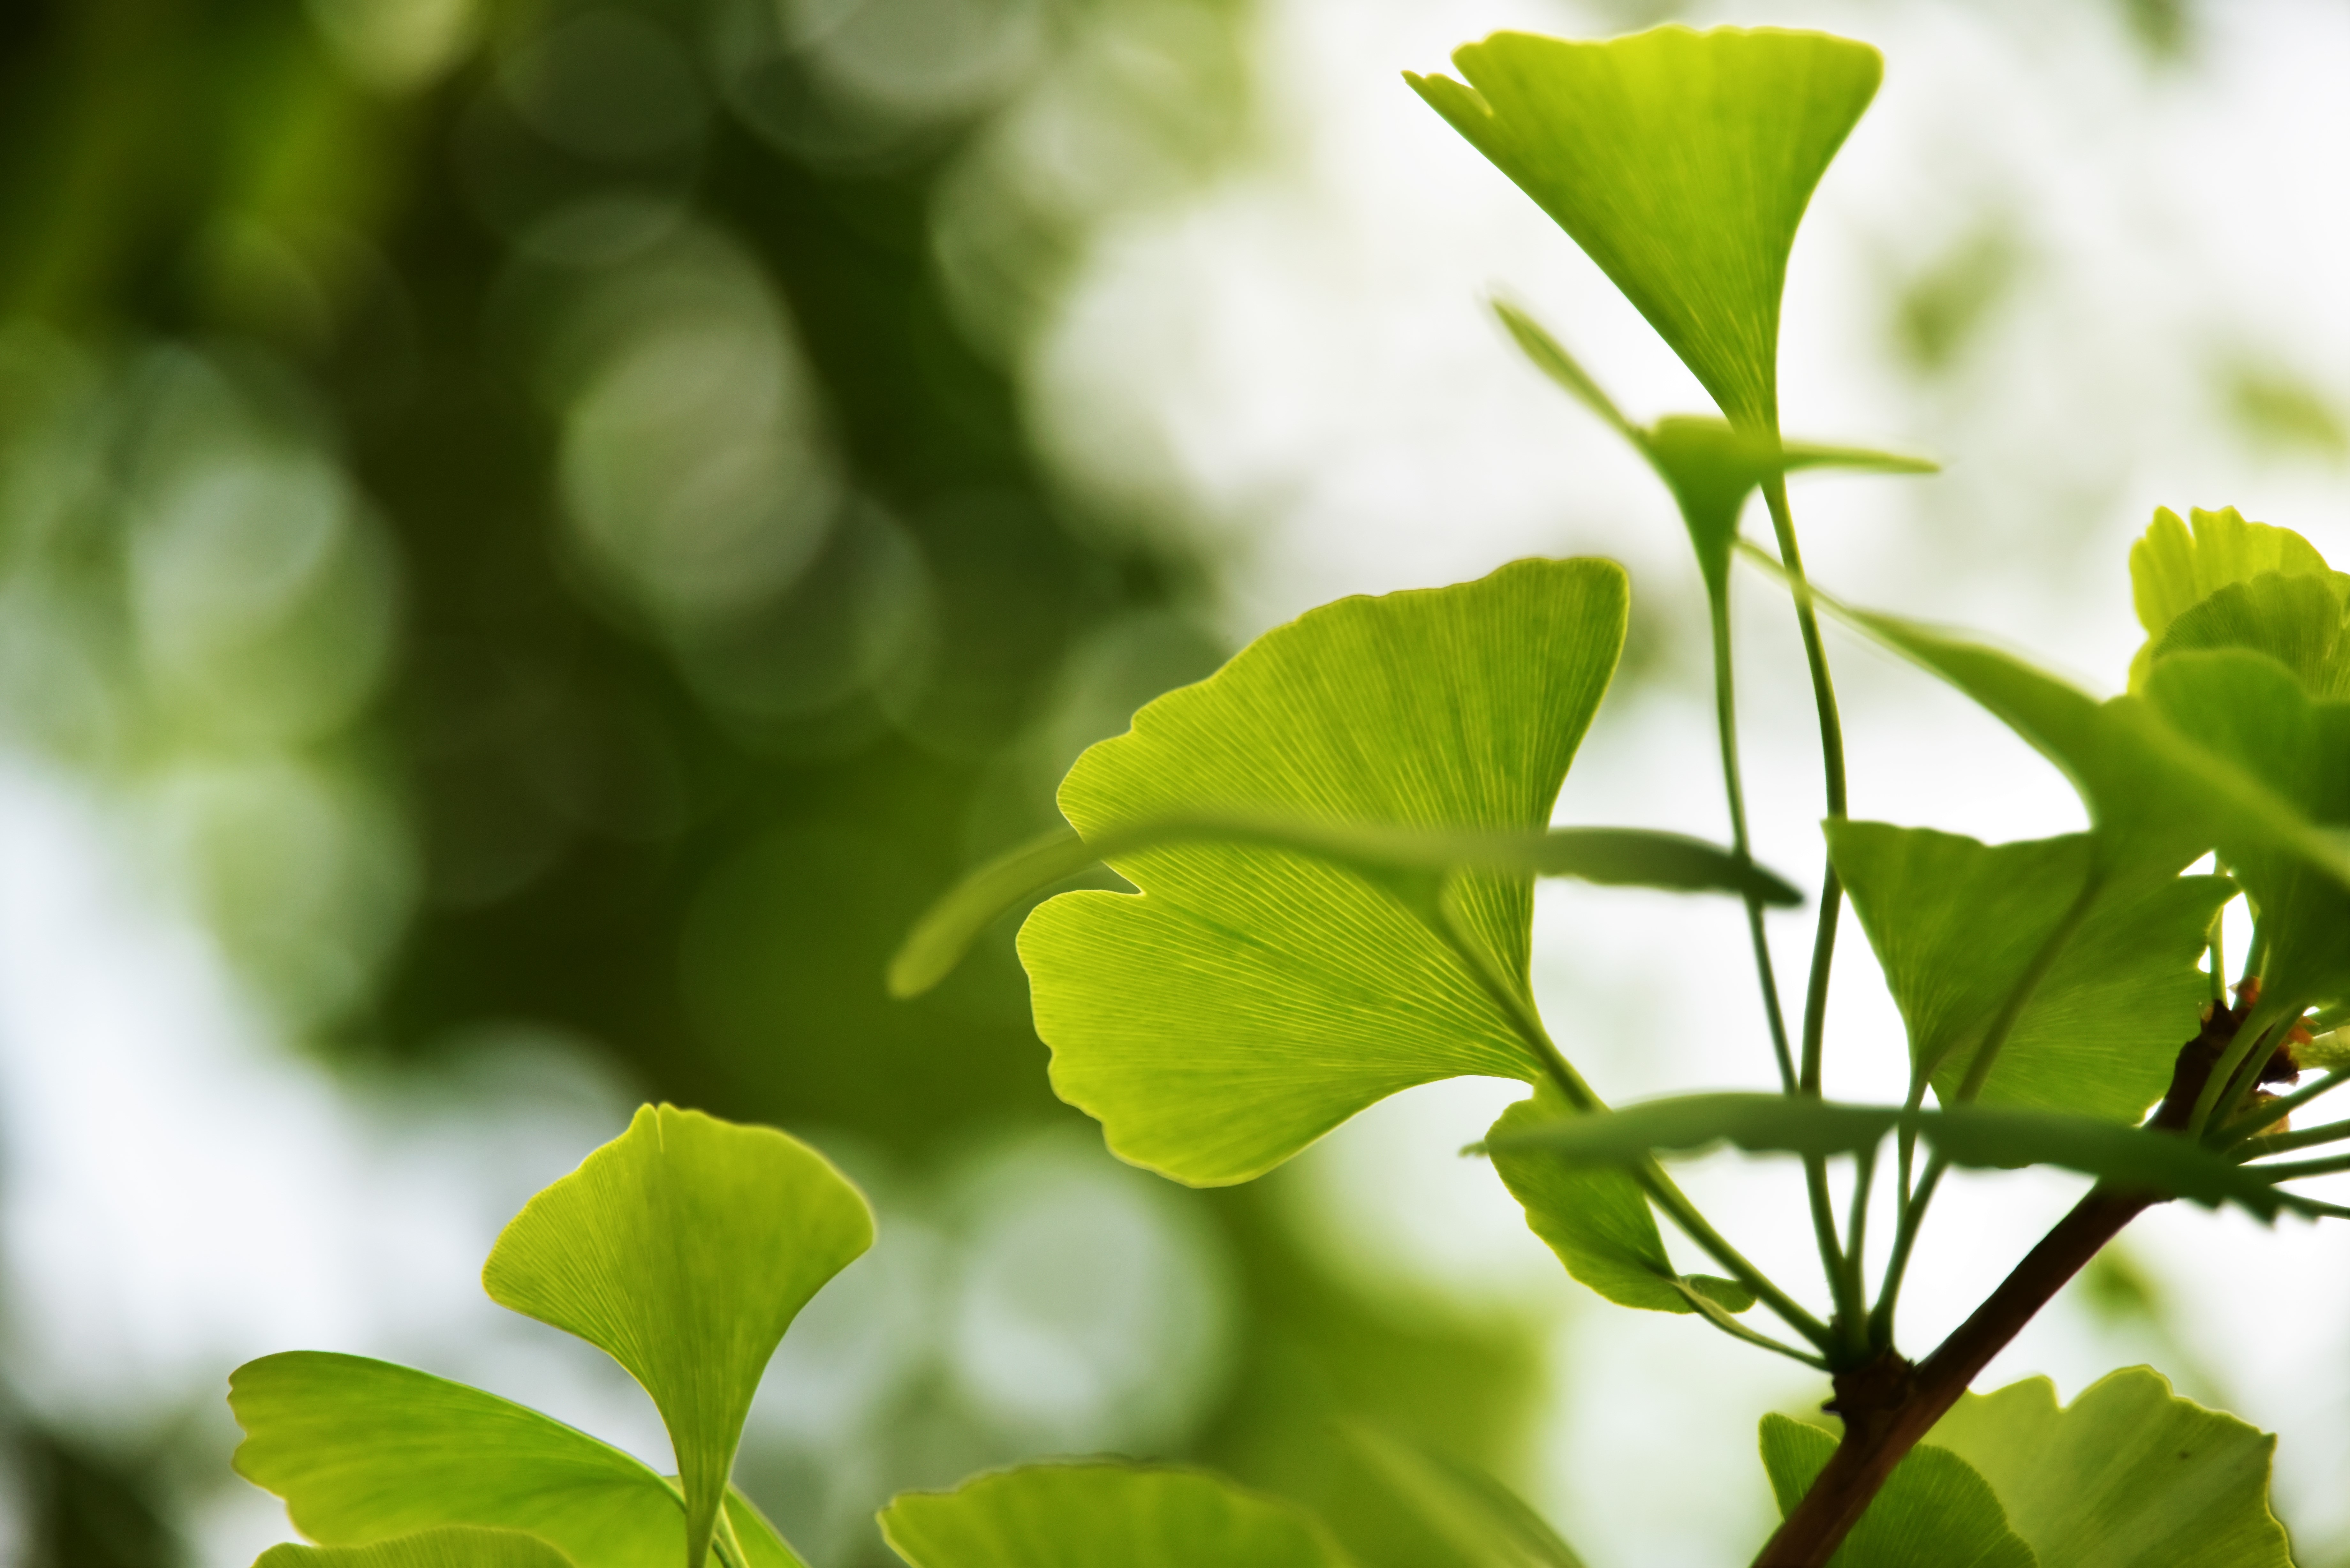
tree, nature, branch, blossom, plant, sunlight, leaf, flower, spring, green, produce, botany, yellow, flora, life, wildflower, background, wallpaper, ginkgo, macro photography, the leaves, flowering plant, maidenhair tree, desktop background, annual plant, plant stem, land plant